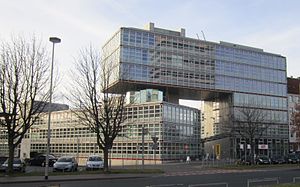
Delticom
Delticom AG med sæde i Hannover er en børsnoteret onlinedækforhandler. Virksomheden tilbyder i 140 onlineshops fordelt over 42 lande privat- og erhvervskunder et branchetypisk sortiment inden for dæk og dæktilbehør til personbiler og motorcykler. Med en omsætning på mere end 500 mio. € p.a. er Delticom Europas største onlinedækforhandler.